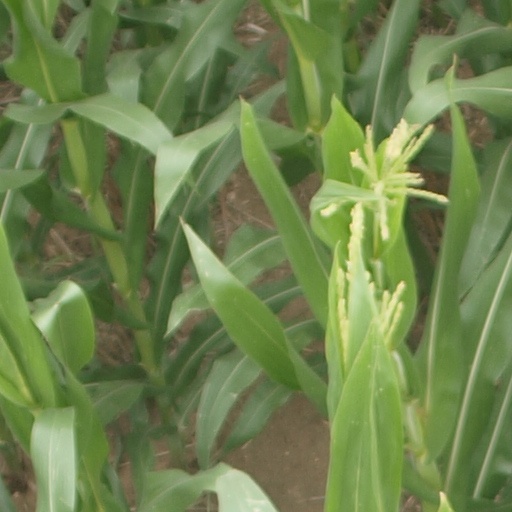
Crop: maize; corn